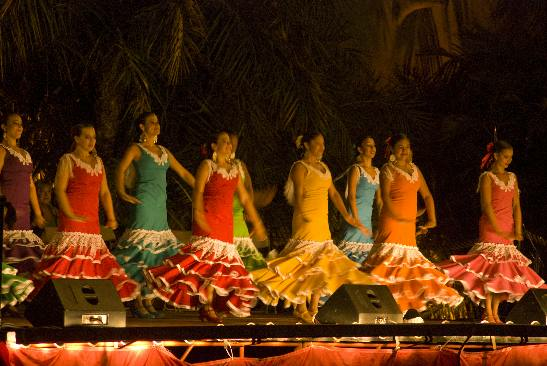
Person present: Yes